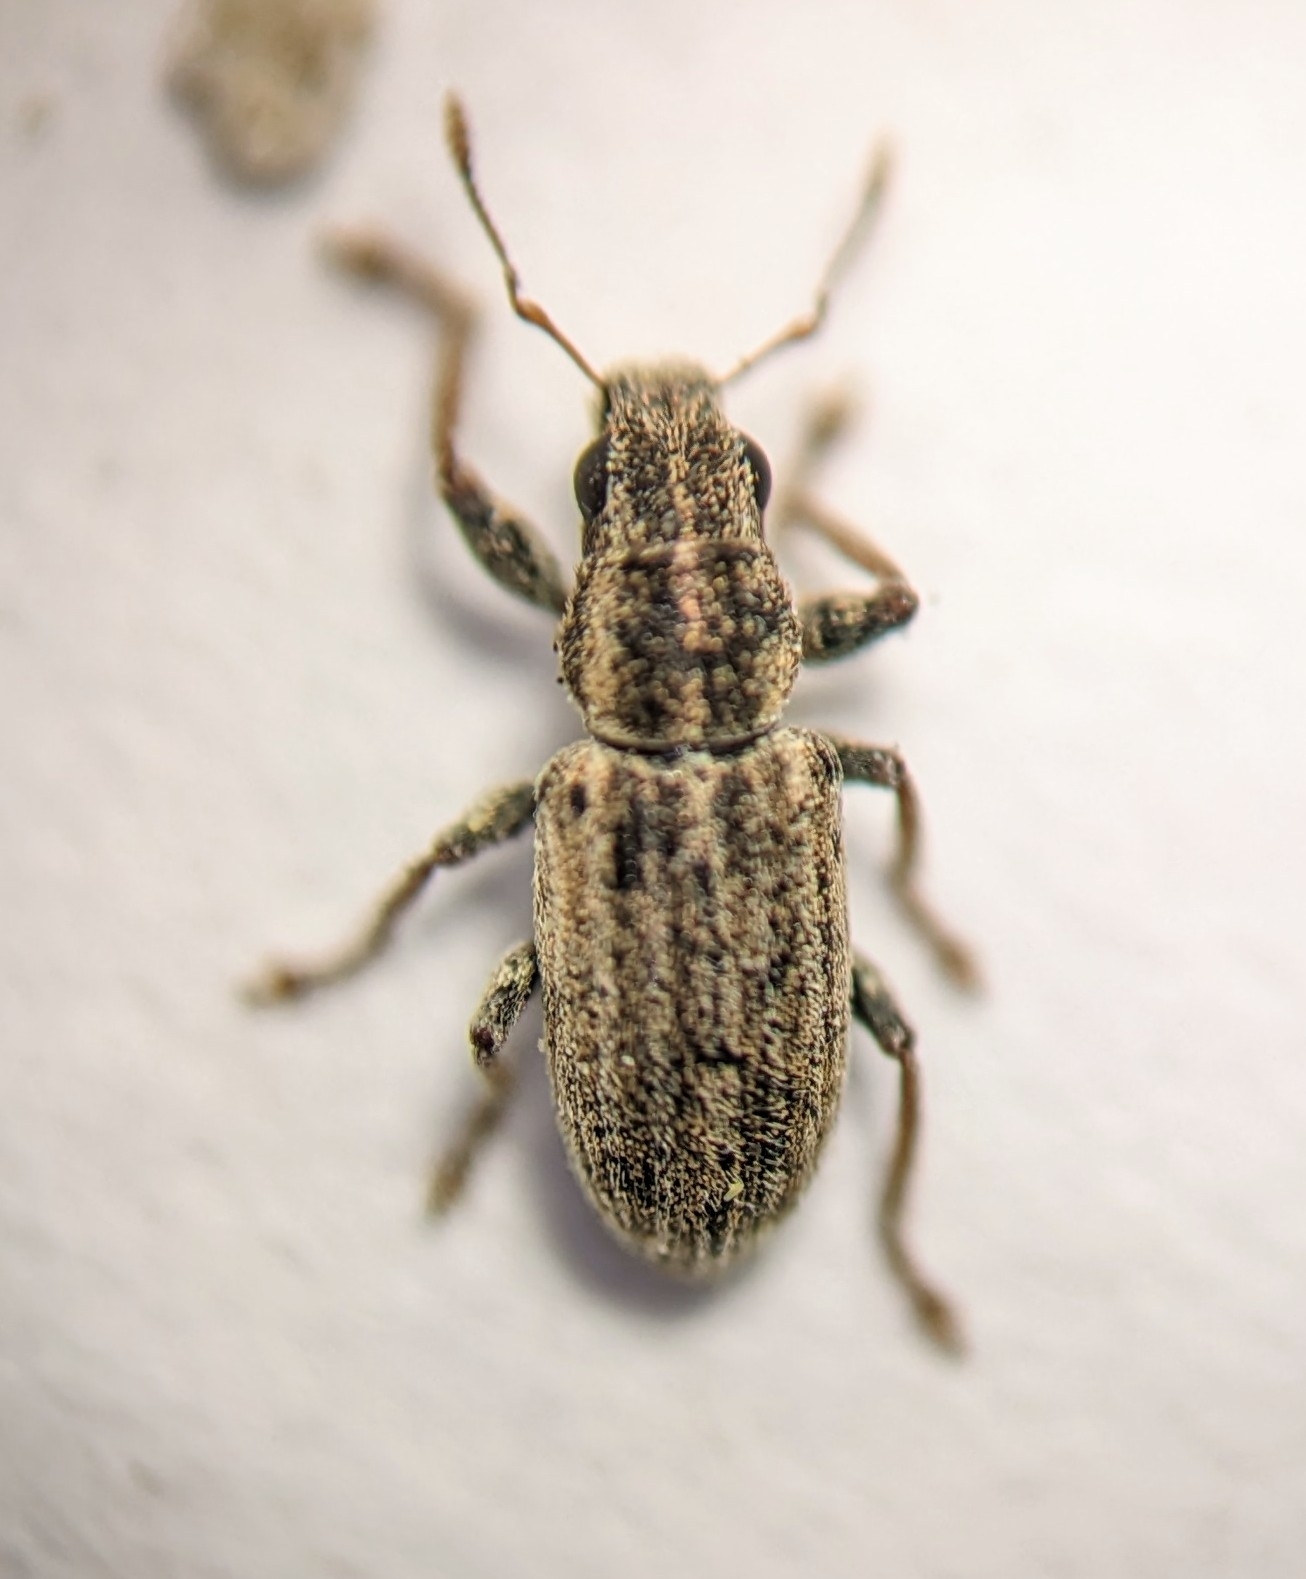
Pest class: pea_leaf_weevil